Tremont and Gulf 30

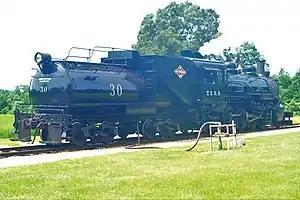
No. 30 taking on fuel at Rusk on June 17, 2017, shortly after its cosmetic alteration of that year

Tremont and Gulf Railroad No. 30 is a preserved class 30 2-8-2 "Mikado" steam locomotive built by the Baldwin Locomotive Works in 1917 for the Tremont and Gulf Railroad. It was used by the T&G for hauling freight trains in branch lines throughout the state of Louisiana until 1954, when it was sold to the Magma Arizona Railroad and renumbered 7. There, the locomotive was used for hauling smaller freight trains in Southern Arizona, until its retirement in 1968. Afterwards, it continued to be sold to various owners and groups, until it was purchased by the Texas State Railroad in 1974. It was restored to operating condition and used to pull tourist excursion trips between Rusk and Palestine, Texas as No. 400 from 1978 to 2002. Since 2014, the locomotive has been back under steam on the TSRR as MAA No. 7, and then it was reverted to T&G No. 30 in 2017. It is still operational as of 2025.